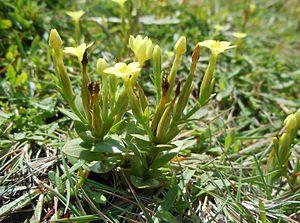
Petite-centaurée maritime - Centaurium maritimum - Belle-Île-en-Mer